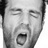
Emotion: neutral